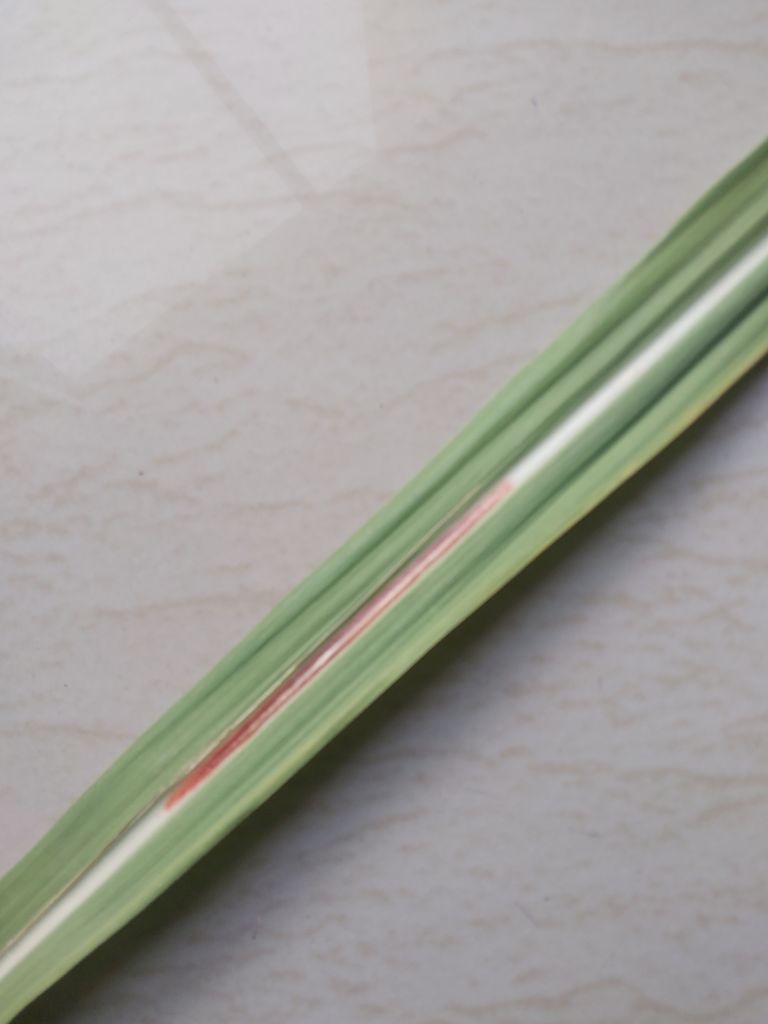
Label: Brown Spot